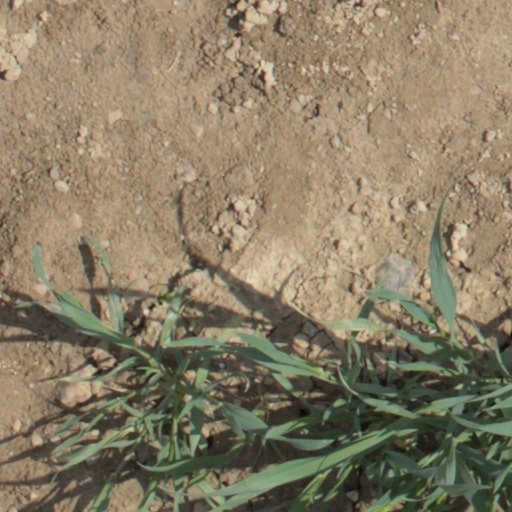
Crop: wheat